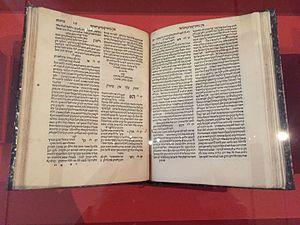
Hiddoushei Berakhot écrit par Rashba (1235 - 1310), imprimé par Daniel Bomberg - Venise 1523 - bibliothèque de l'AIU
Rabbi Chelomo ben Aderet, plus connu sous son acronyme Rachba, fut rabbin, légaliste, banquier et talmudiste fort renommé.
Daniel Bomberg est un éditeur-imprimeur flamand de la Renaissance, né à Anvers, installé à Venise où il fut actif à partir de 1516, et mort dans cette ville en 1549. Il se spécialisa dans l'impression de textes de la littérature religieuse hébraïque, secteur qu'il fut le premier non-Juif à aborder.